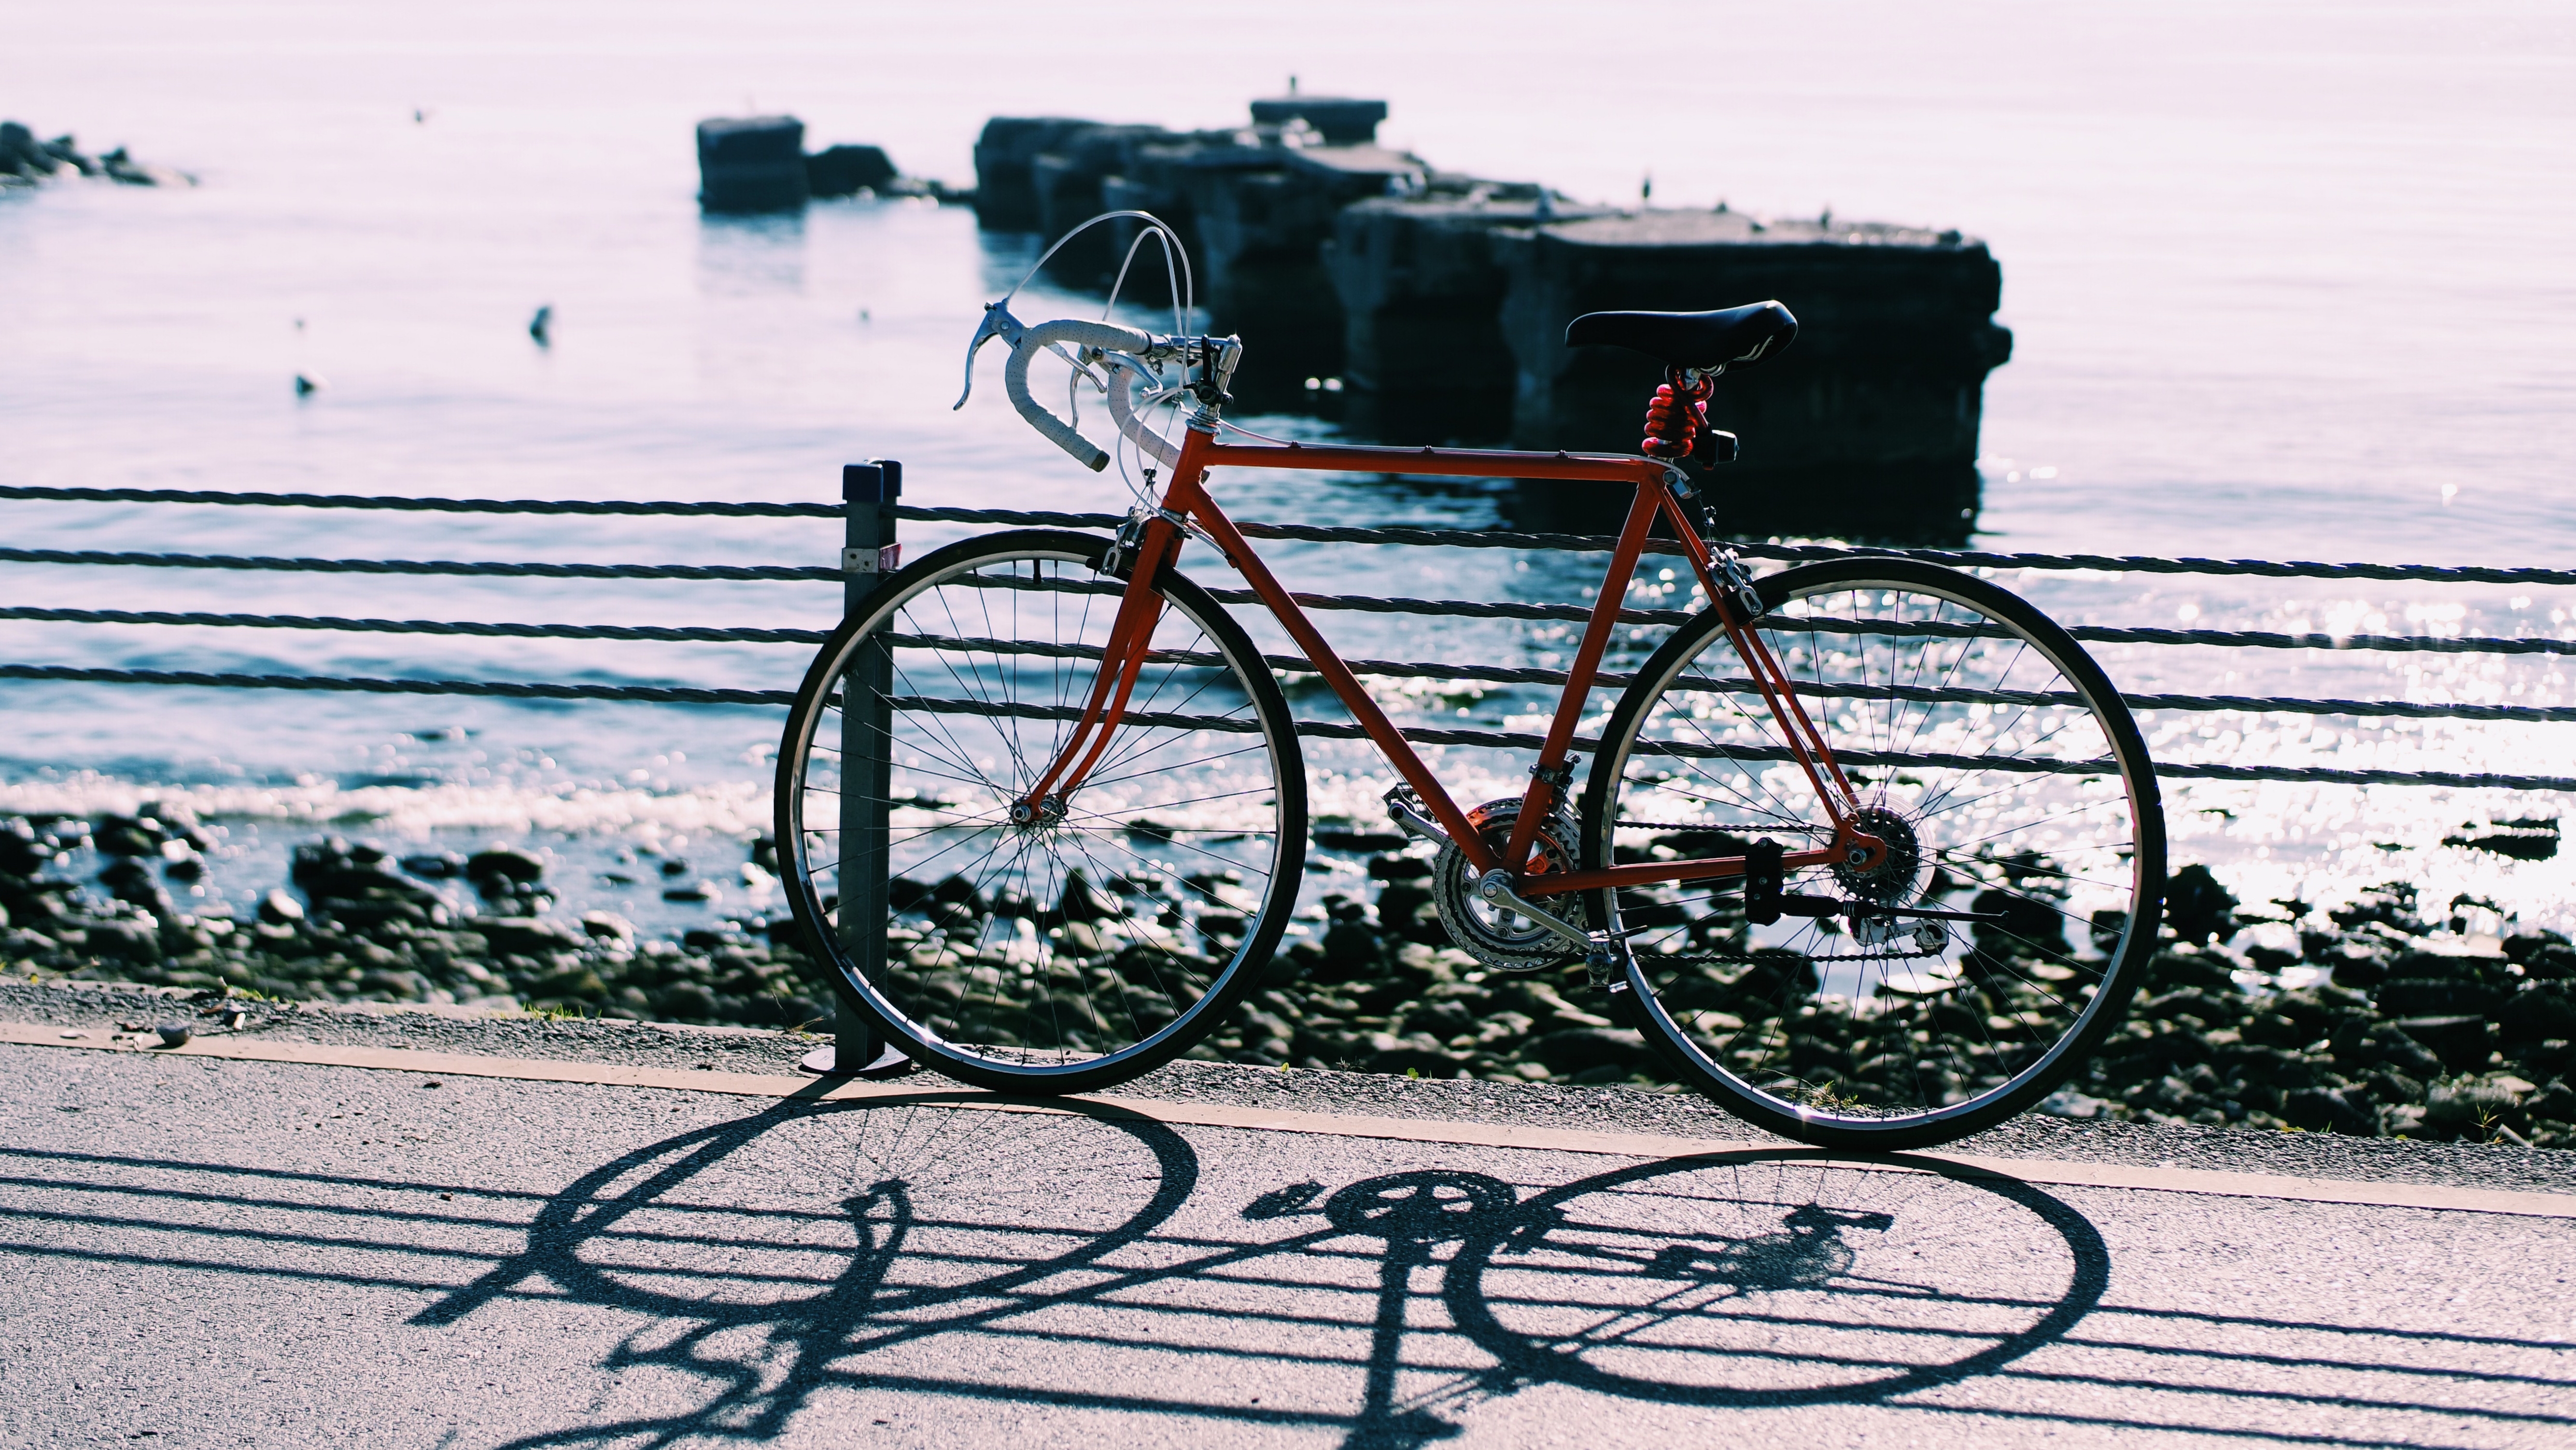
sea, water, snow, wheel, shore, bicycle, bike, travel, seaside, transport, vehicle, ride, rocky, trip, sunny, day, land vehicle